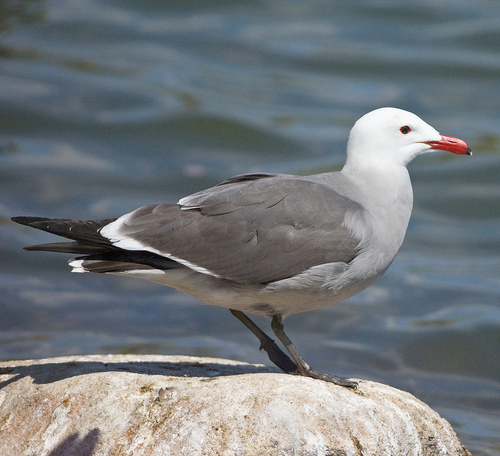
this medium-sized bird has a white head and belly, orange beak, and a short black tail.
this bird has a white belly and breast, with a long orange hooked bill.
the large bird has a white head and grey wings.
the bird standing on the rock has a white crown and grey wingbars and an orange beak.
this is a grey bird with a white head and a red beak.
this bird contains a white head and nape, grey along its throat breast and belly, and dark grey, white and black coverts, wings and retrices.
this bird has a red bill with white crown and black feet.
this bird is grey with white and has a long, pointy beak.
this bird has a white crown as well as a red bill
this bird has wings that are grey and has a white belly
Species: Heermann Gull